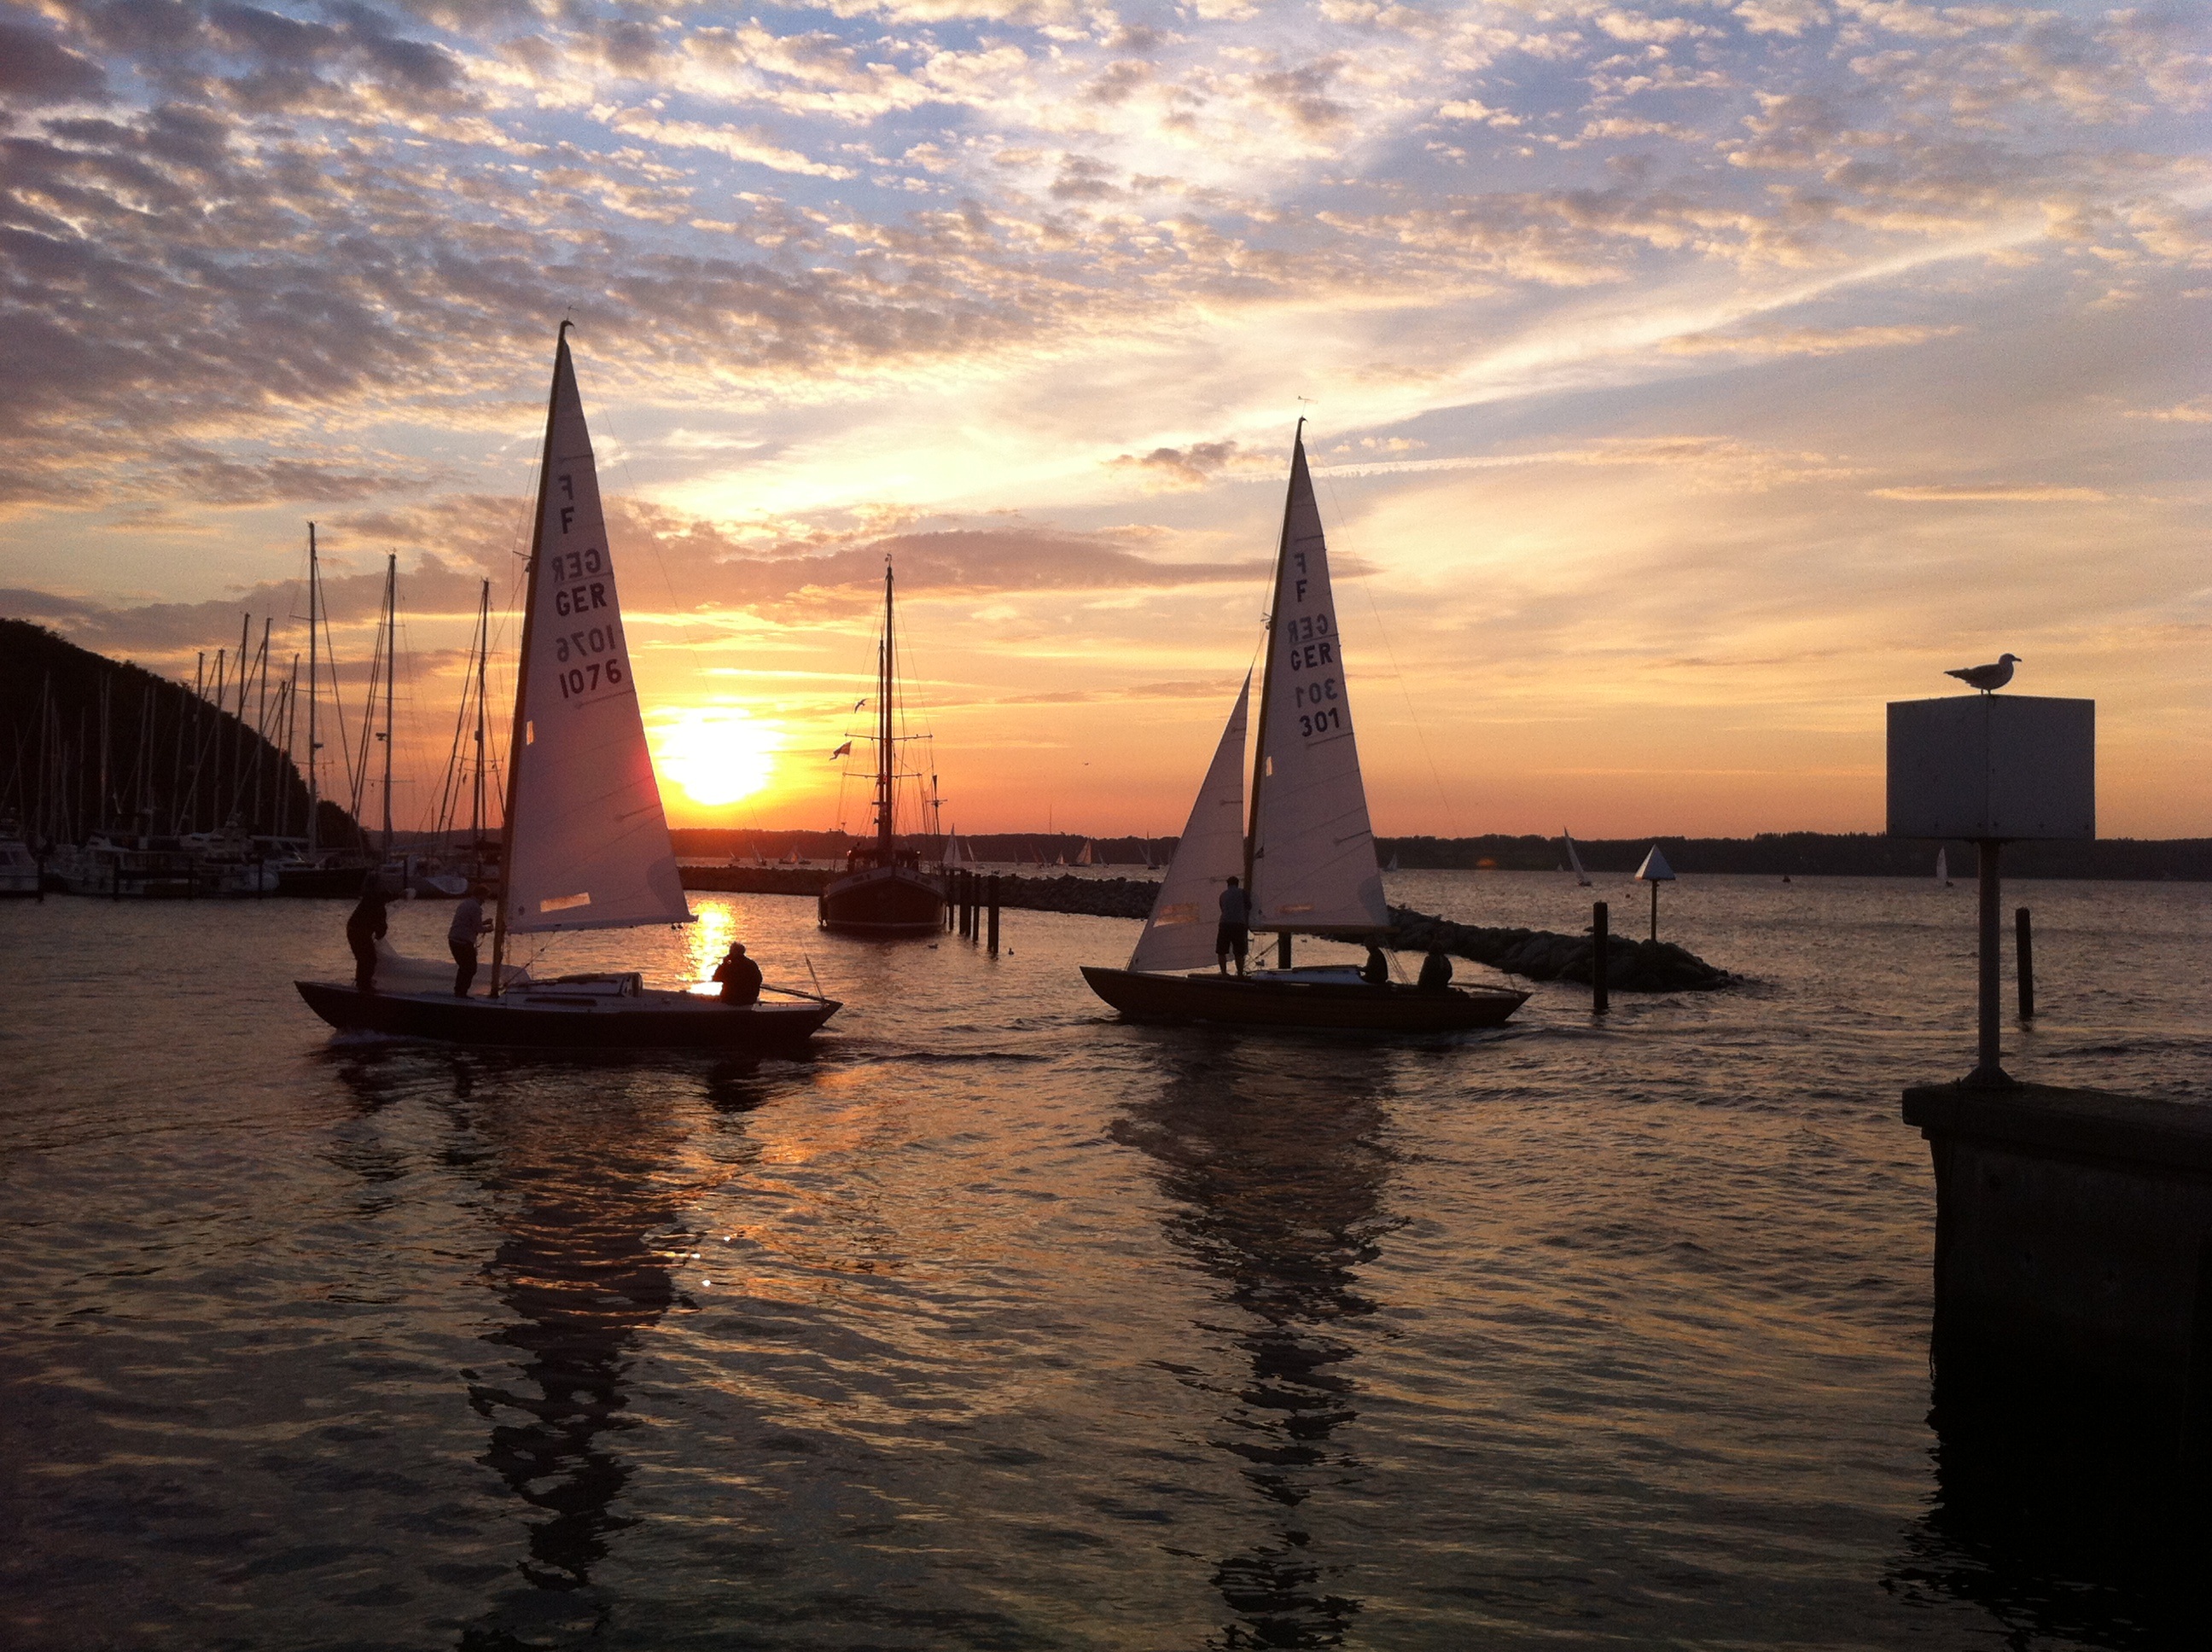
sea, water, sunrise, sunset, boat, morning, lake, dawn, ship, dusk, evening, reflection, vehicle, mast, sailing, yacht, holiday, bay, sailboat, sail, sailing vessel, mood, sailing ship, afterglow, setting sun